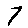
Label: 7